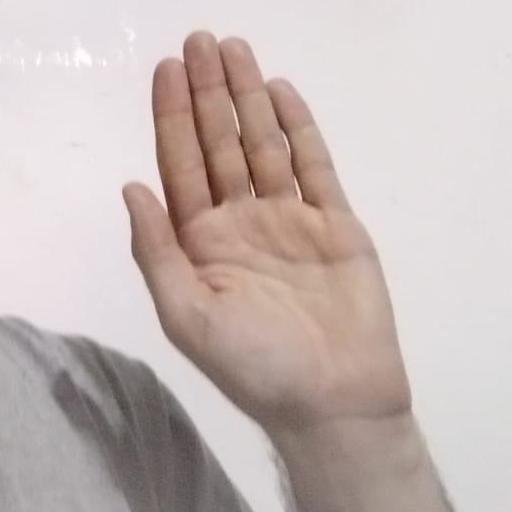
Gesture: stop